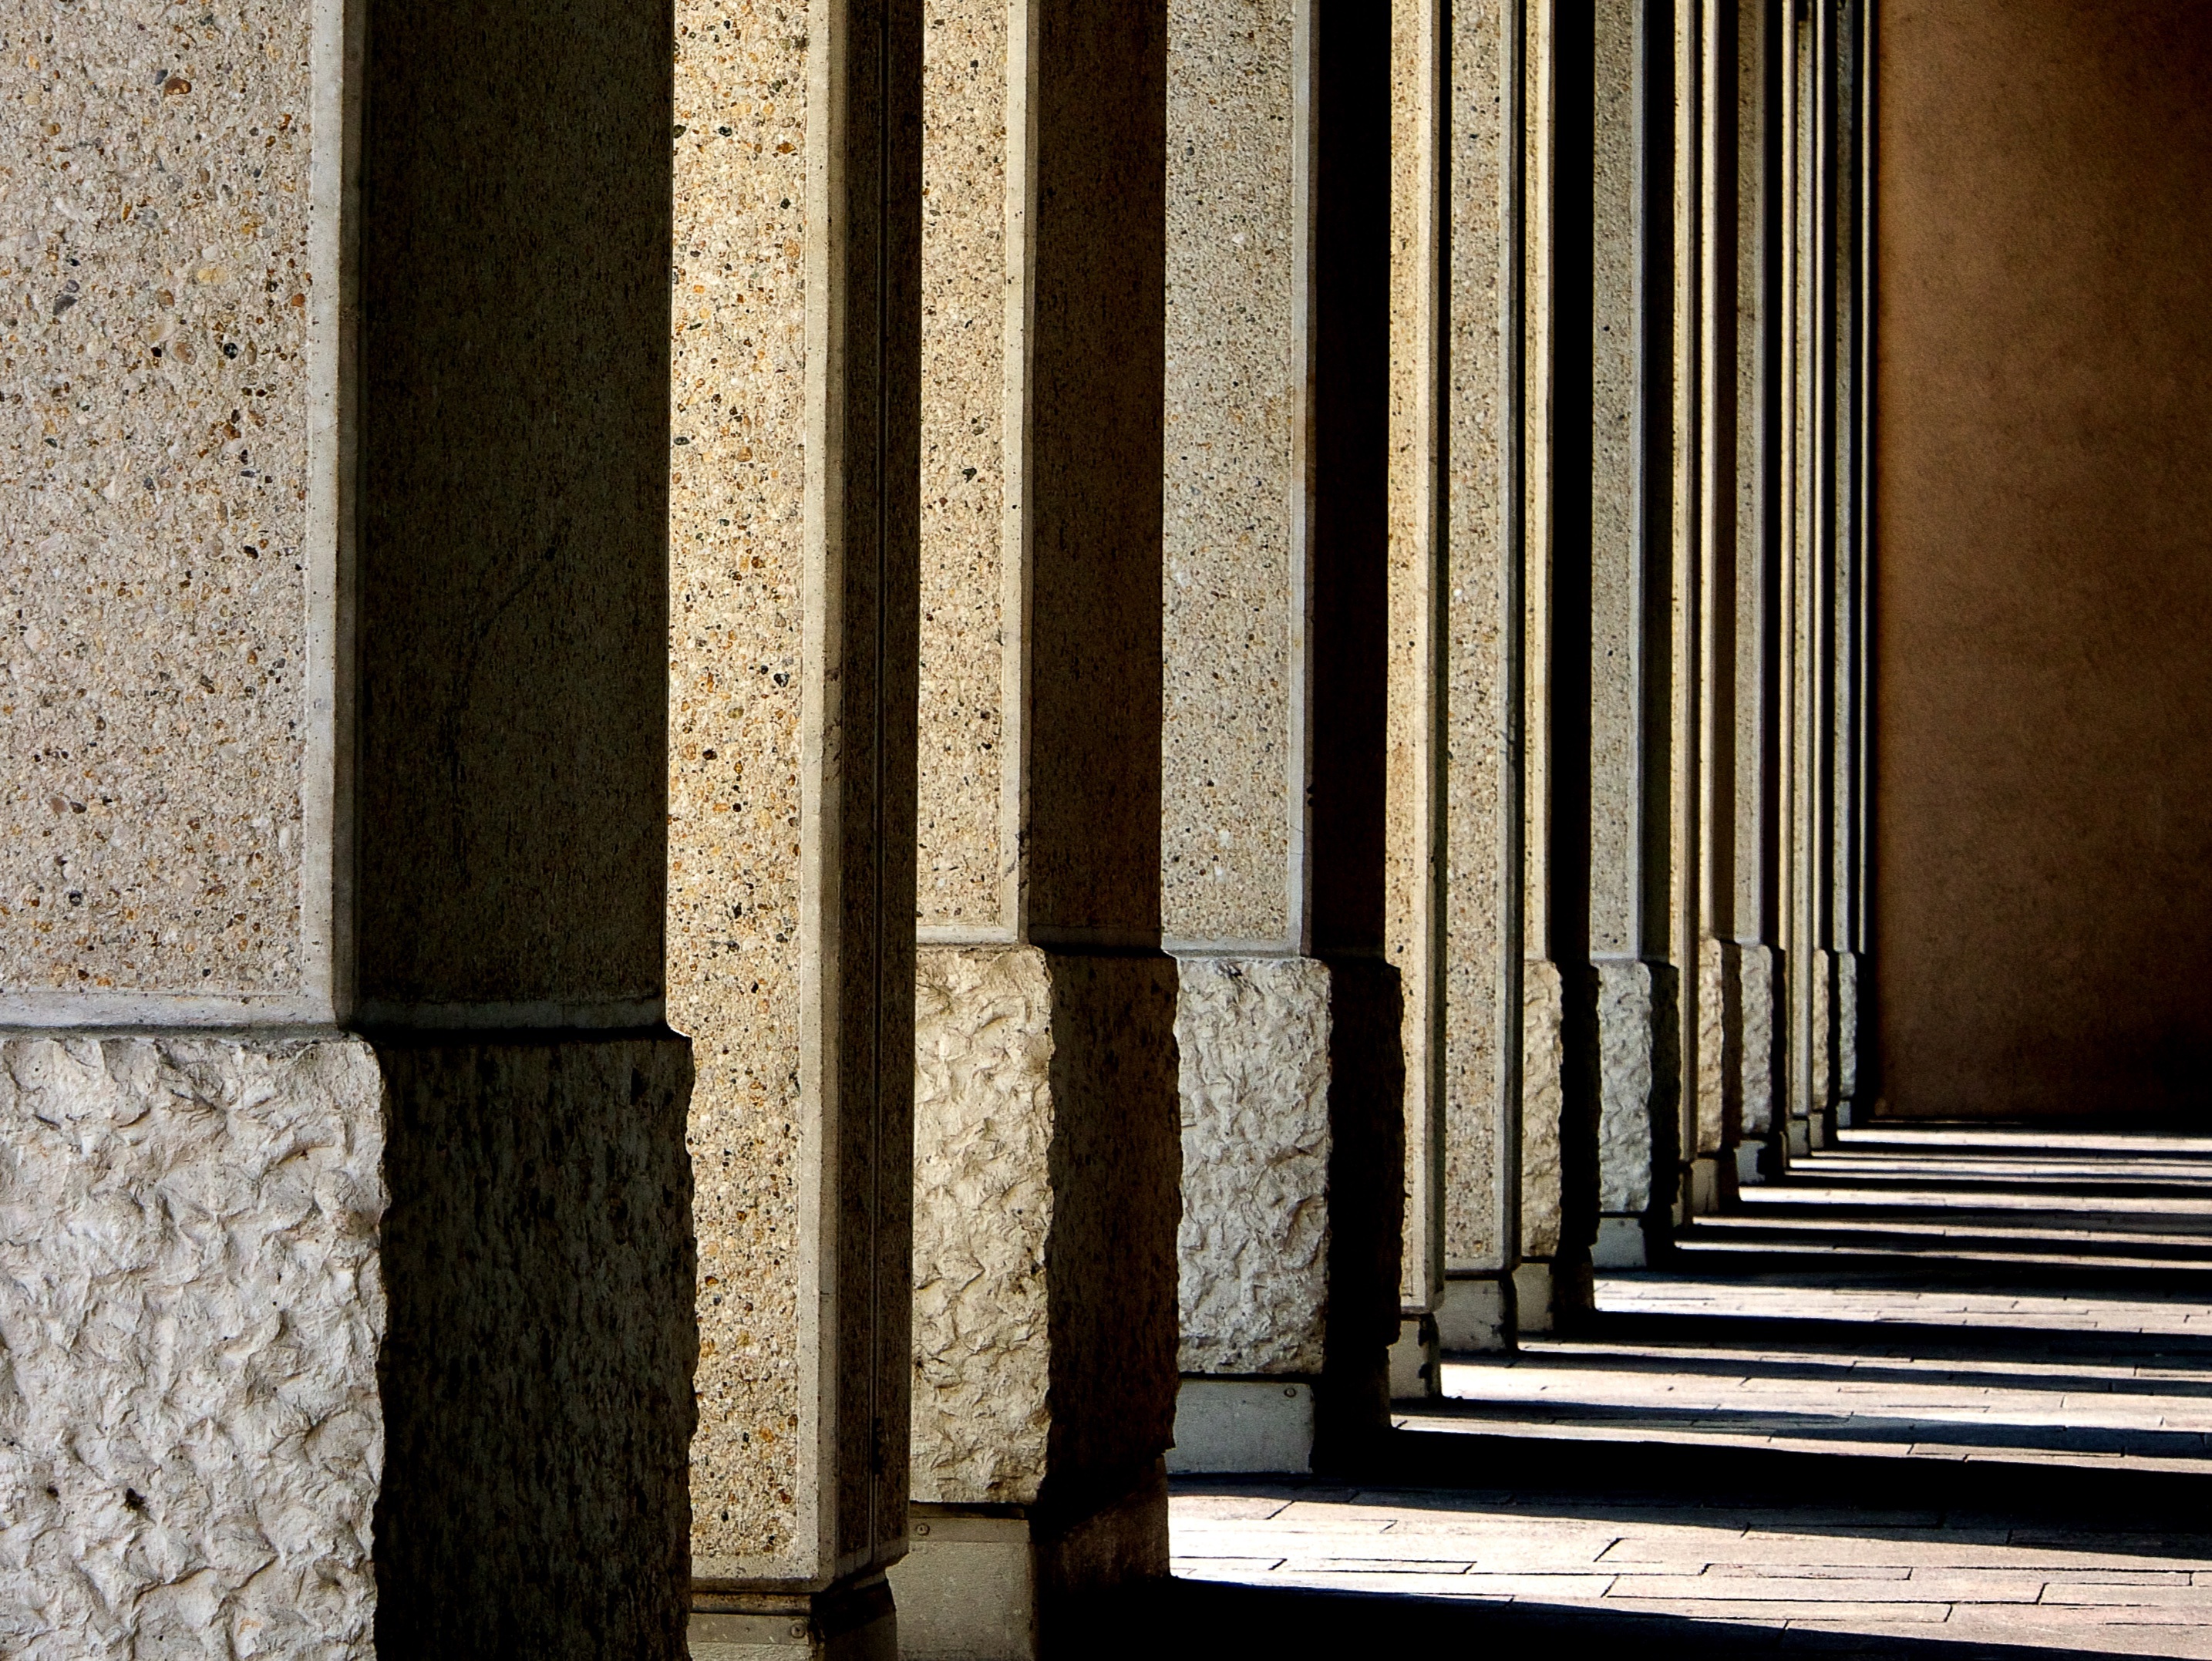
light, architecture, structure, wood, antique, house, floor, window, building, old, wall, stone, monument, construction, line, pillar, column, shadow, material, interior design, shadows, design, columns, symmetry, style, detail, historical, classic, flooring, window covering